Kilobot

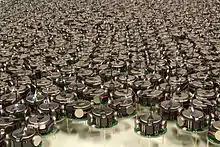
A swarm of Kilobots

In theory, the Kilobot is meant to simulate swarms of insects, in that each Kilobot works with the whole to perform tasks that would not work on an individual level. The Kilobots are capable of collective transport, which is the movement of a large object by working together. Kilobot collectives can also form different shapes using S-DASH and repair them should it be distorted. Depending on the shape, they may also be able to change its scale. With one program, they simulated insects by starting from a "home" location, which was a certain stationary Kilobot, and scatter around the area in search of "food", which was another stationary Kilobot. When a searching Kilobot found the "food", it traveled back to the "home" location to drop it off. Another program caused a group of robots to travel in a line while following a leader robot. The robots made sure that they wouldn't travel too far ahead so that the following robots would not fall behind. Using their sensors, they also have the ability to synchronize their behavior, such as blinking their lights. By using an overhead infrared controller and the infrared receivers, a user can do scalable operations. This means they don't have to go to each individual robot to do simple tasks such as charging, programming, and start-up.